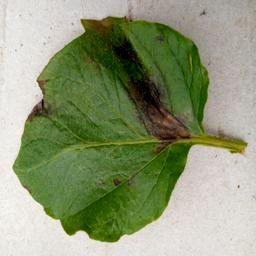
Etiqueta: Late Blight